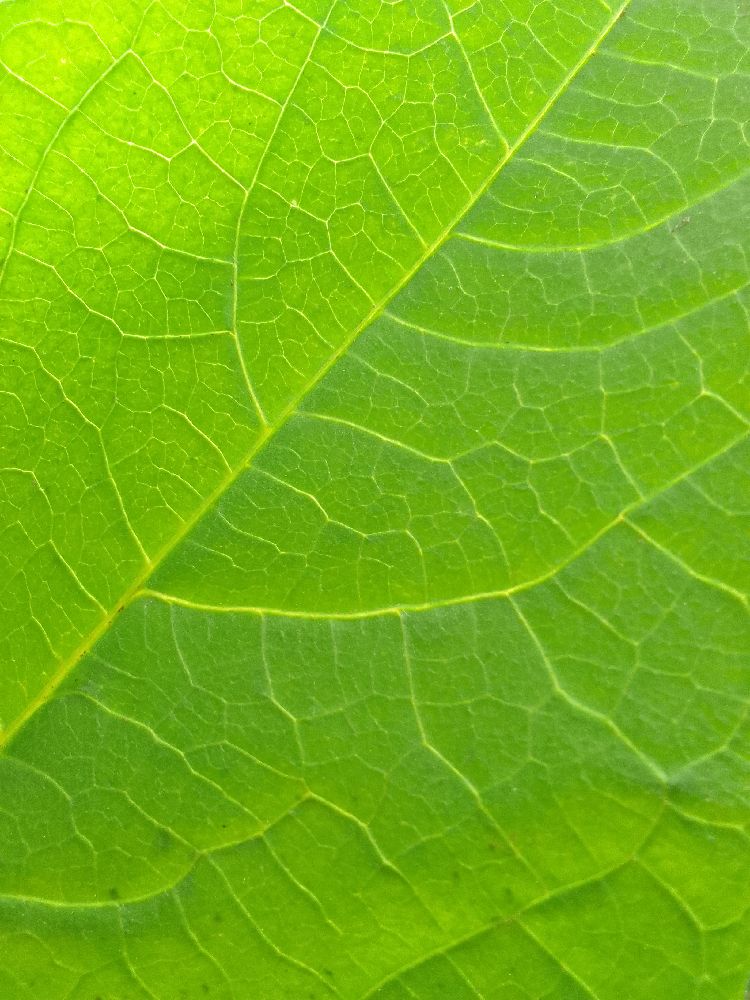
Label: healthy